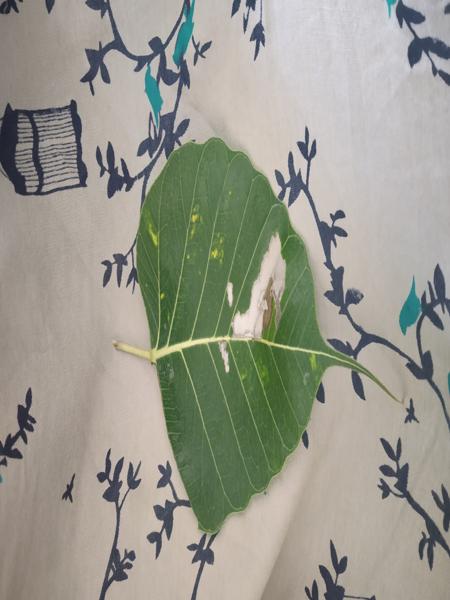
Plant: Arali